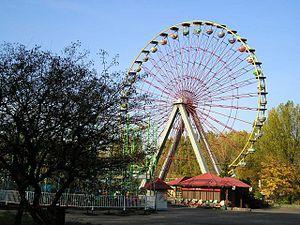
Edgley’s Adventure World ouvert au public en novembre.
Le parc régional de culture et de loisirs de Silésie général Jerzy Ziętek est le plus grand parc de Pologne, localisé dans la voïvodie de Silésie. Il est surnommé le « poumon vert de Silésie ». La majeure partie du parc est située à Chorzów, mais de moindres parties occupent le territoire de Katowice. Il couvre une superficie de 620 hectares. Il est un des plus vastes parcs urbains d’Europe, plus grand que Central Park à New York. Il constitue une zone verte dans l’environnement industriel de Silésie. C’est un endroit de détente et de repos. Il inclut plusieurs bases de loisirs et localités culturelles. Il présente une diversité de faune et de flore.